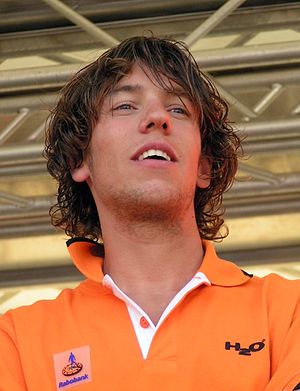
Thomas Dekker (cykelrytter)
Thomas Dekker er en hollandsk cykelrytter. Han har været professionel siden 2005. Han startede på Rabobanks talent hold i 2003 til 2004 og kørte som stagiaire på Rabobank i 2005. Hans stærkeste side som rytter er enkeltstartsetaper, men han er også en stærk bjergrytter. Han kører nu på kontrakt hos Garmin-Barracuda